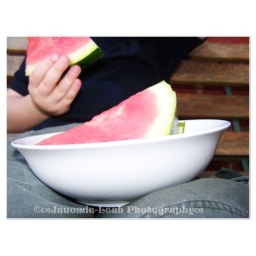
Lachie in the front yard, eating watermelon thought I should see what i could come up with...lol..